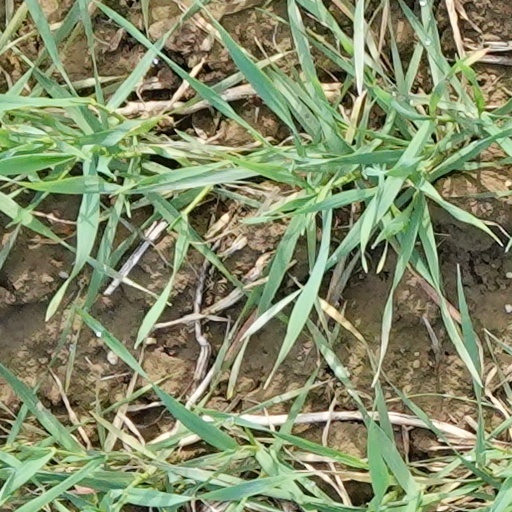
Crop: wheat